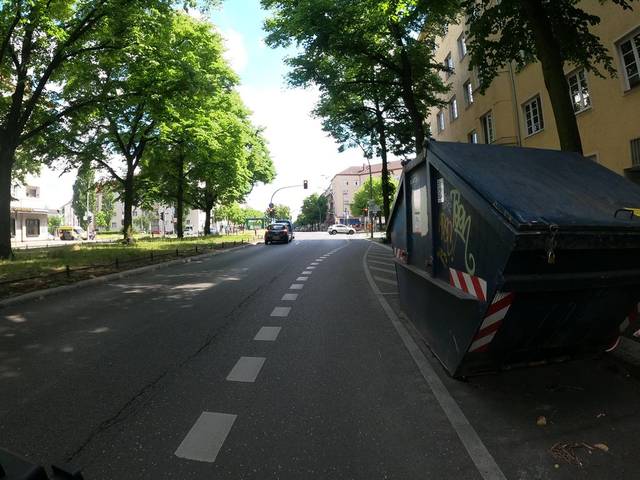
Region: Germany
Coordinates: 52.517, 13.26